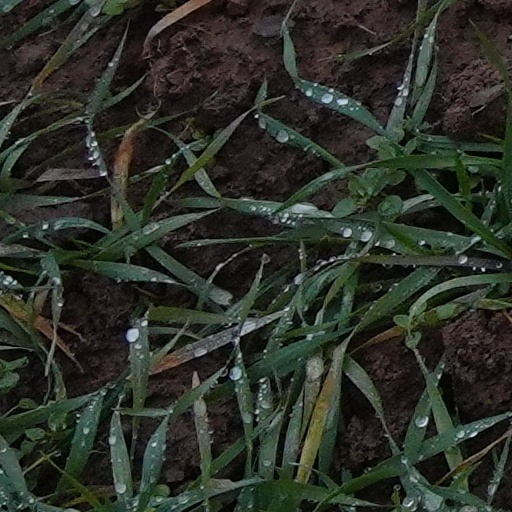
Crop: wheat